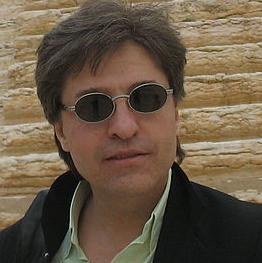
Age: 47